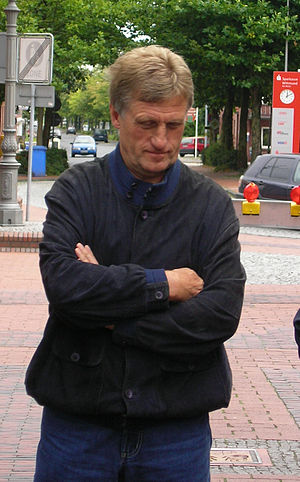
Klaus Fichtel
Klaus Fichtel er en tidligere tysk fodboldspiller.